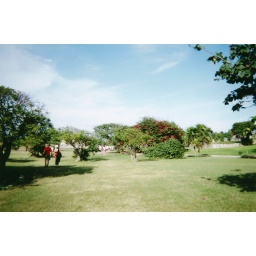
Tree with flowers in the field